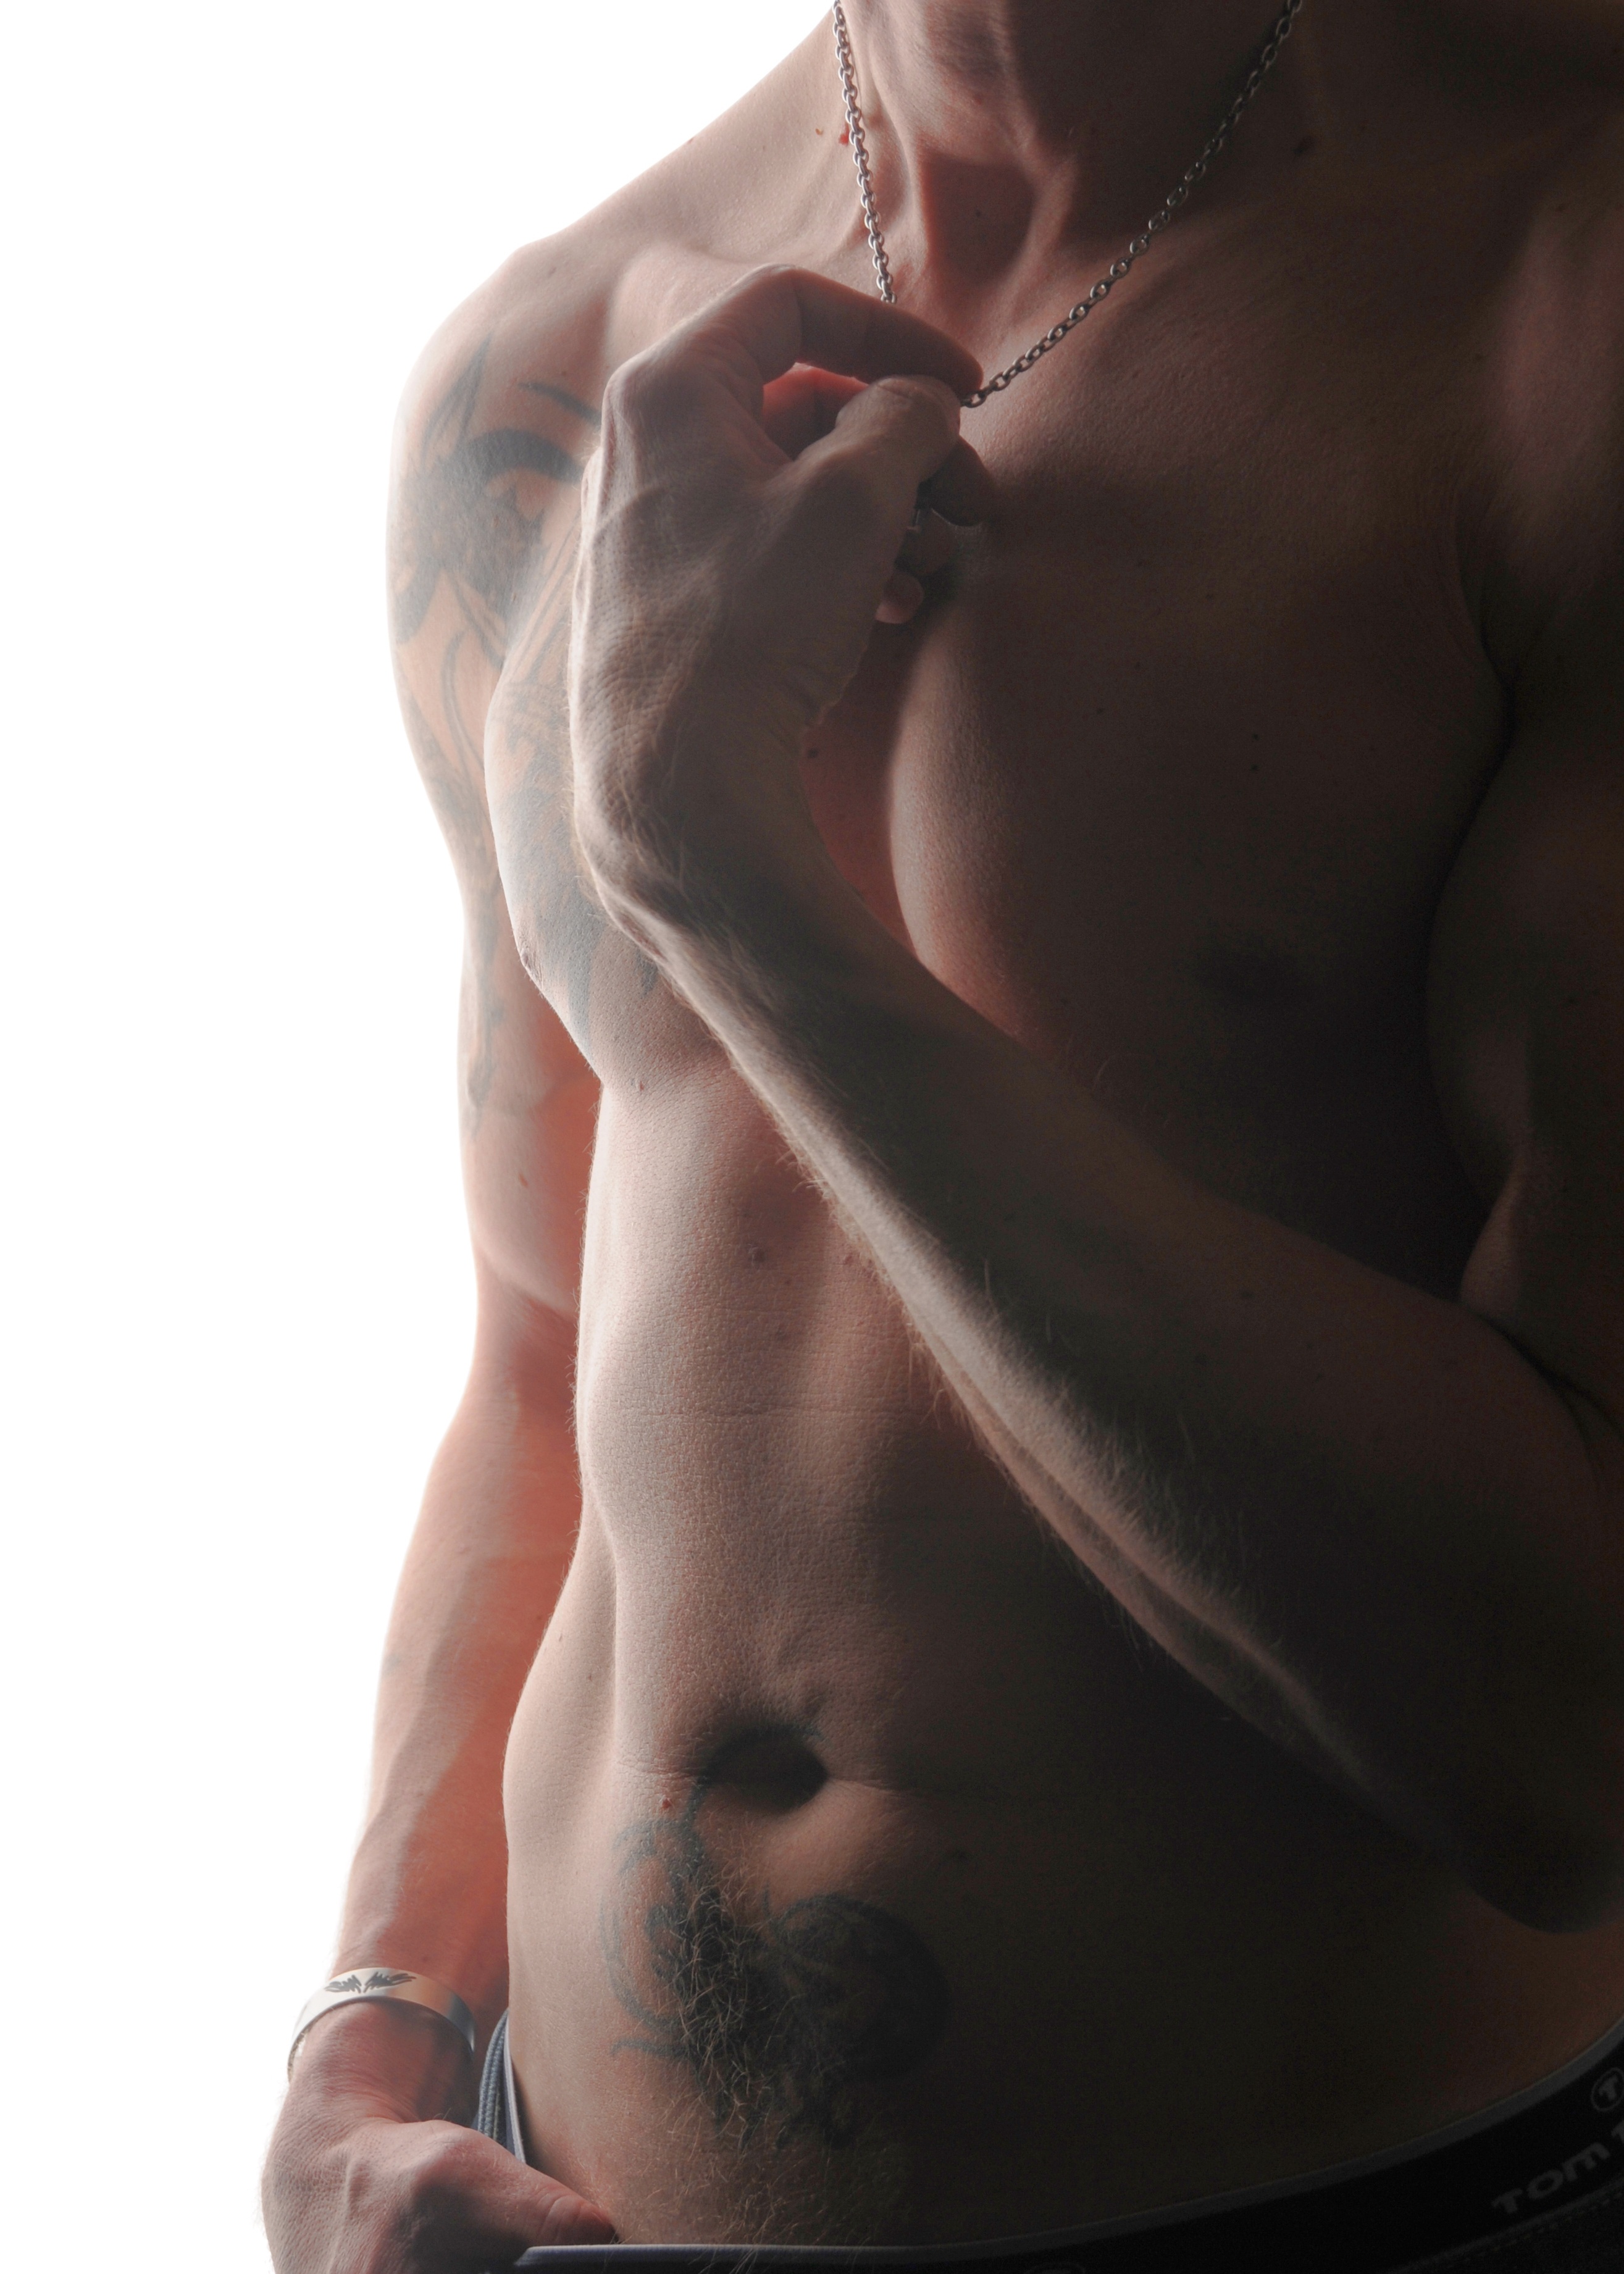
hand, man, person, photography, trunk, male, finger, arm, muscular, muscle, mouth, chest, close up, human body, shirtless, back, neck, biceps, tattoos, organ, naked, body, interaction, abdomen, muscles, tattooed, sense, male figure, human action, art model, tattooed man, tattooed torso, tattooed one, male torso, muskulistee man, muscular man, muscular upper body, male body, muscular body